Erez

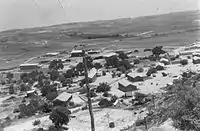
Erez in early 1949

Erez is a kibbutz in southwestern Israel. Located just north of the Gaza Strip, it is the namesake of the nearby Erez Crossing.